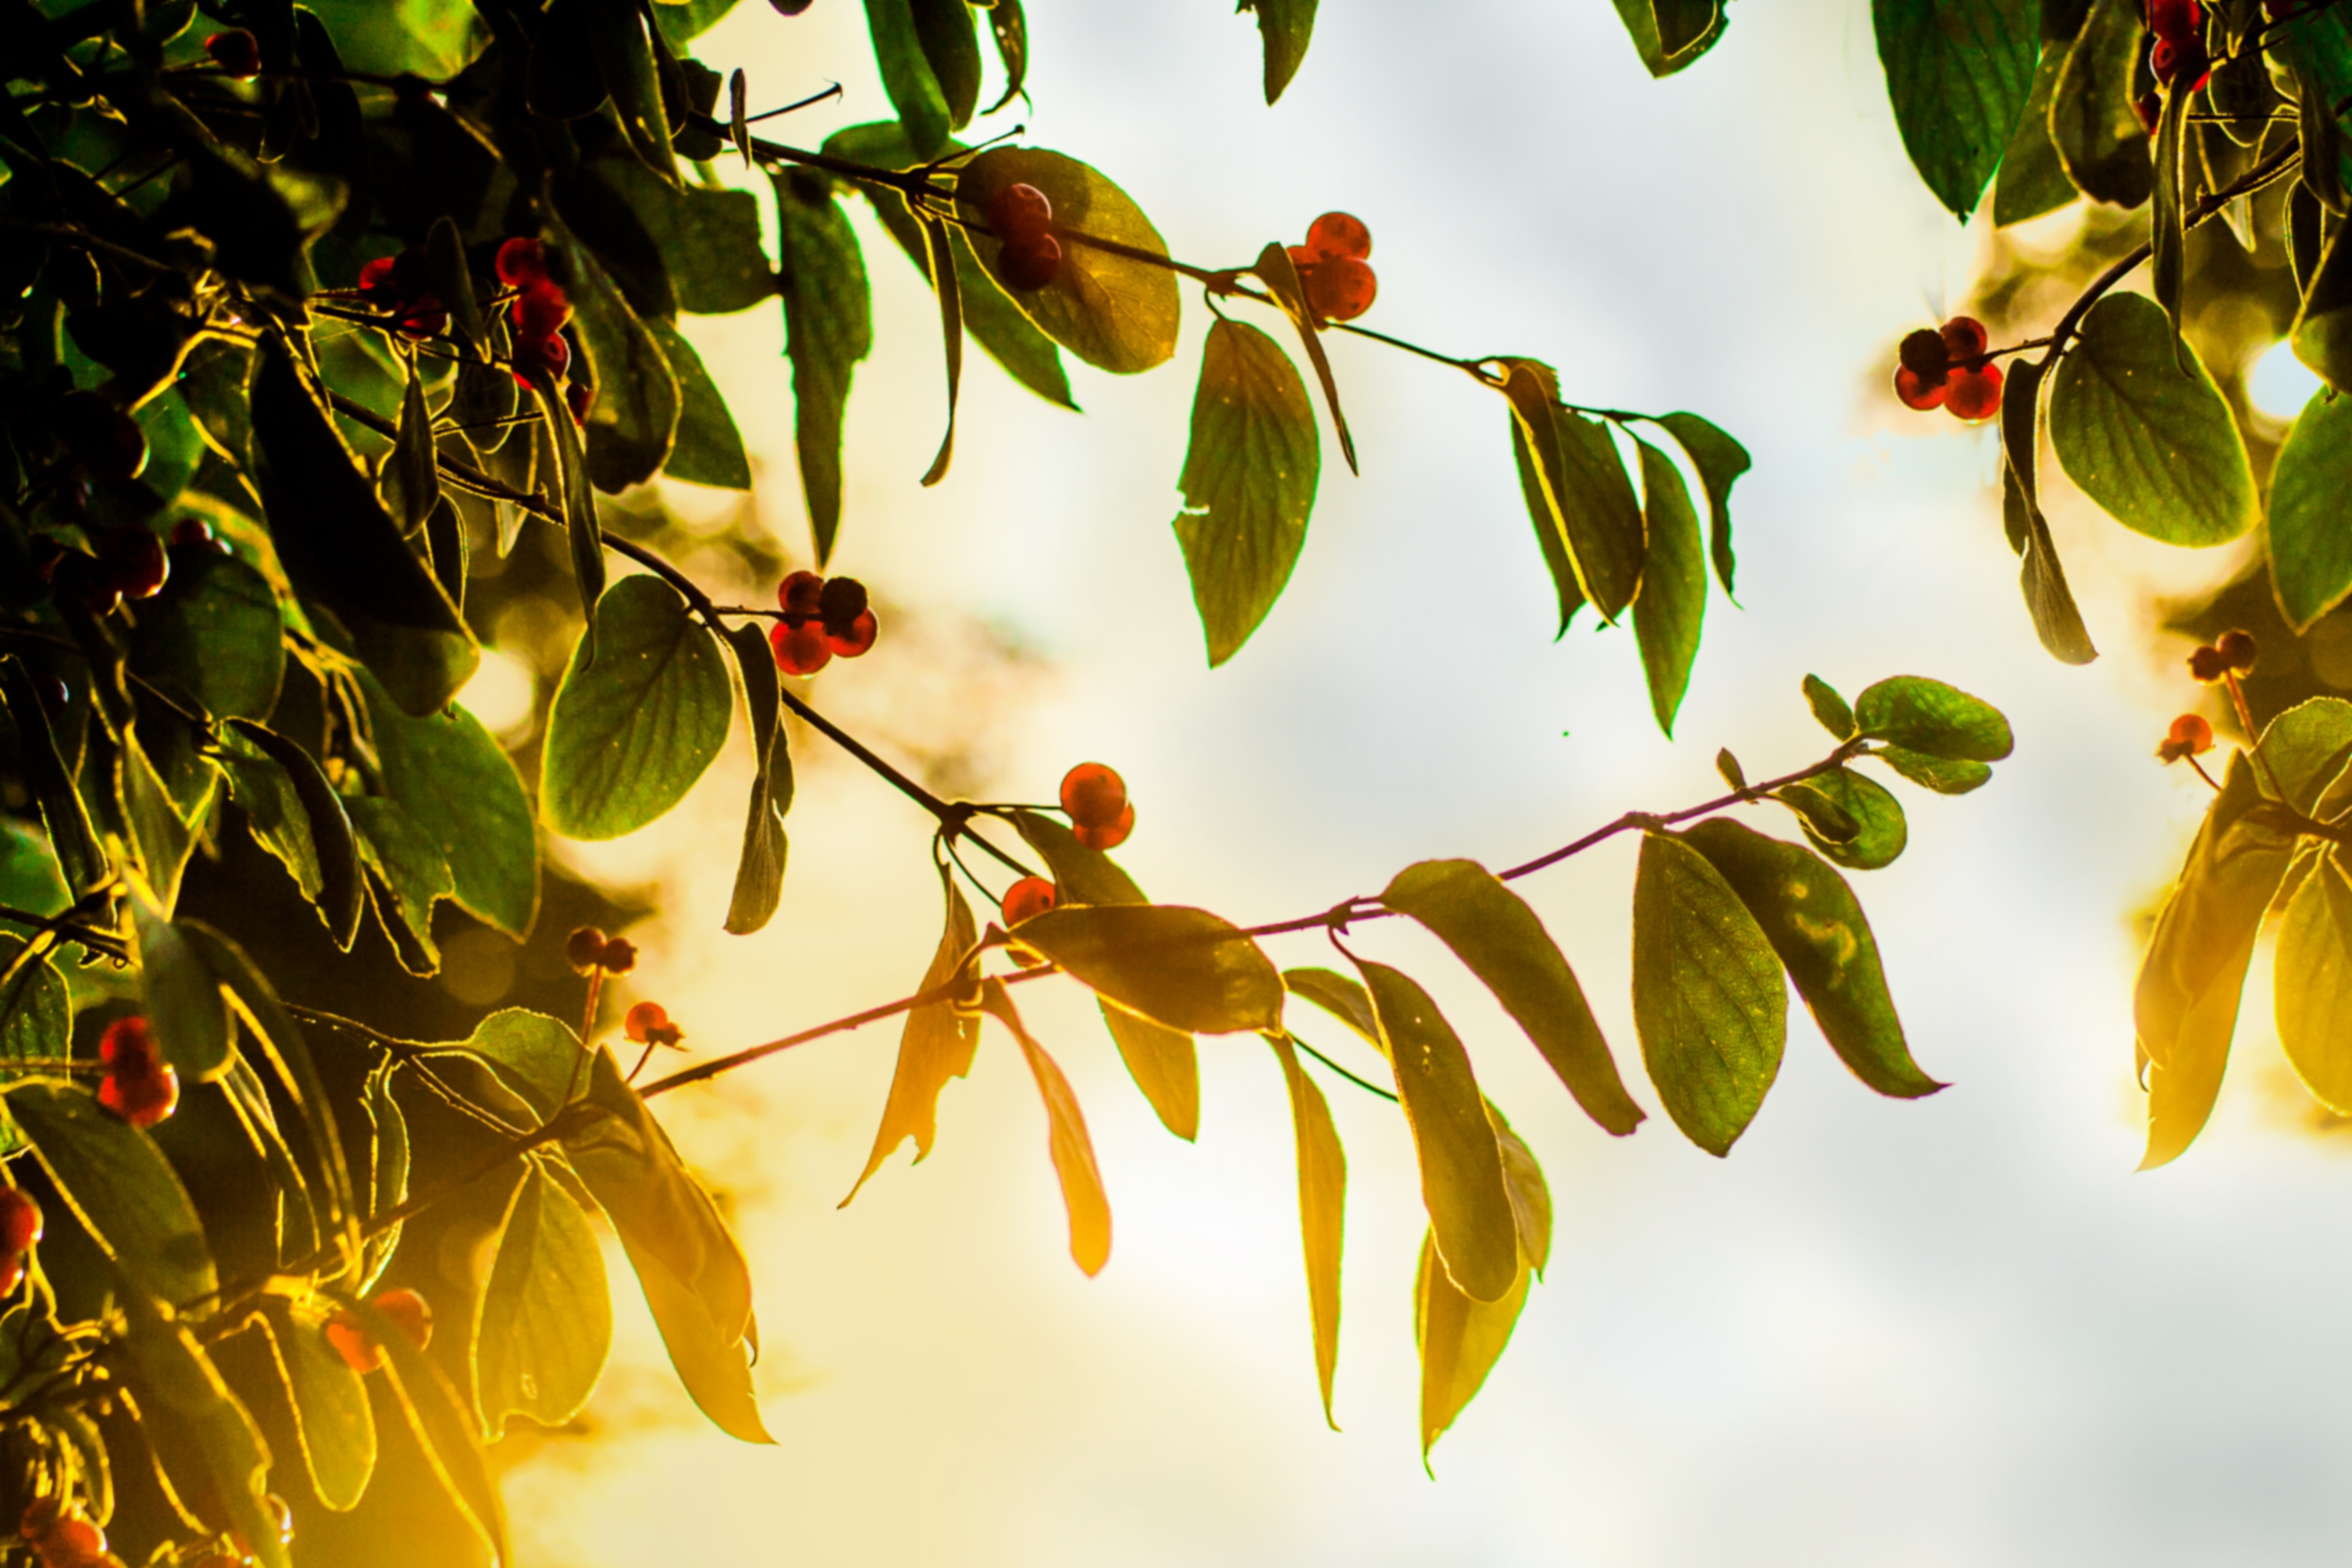
landscape, tree, nature, forest, branch, blossom, light, blur, plant, sky, sun, sunset, fruit, sunlight, leaf, flower, bloom, bear, bush, evening, food, green, red, produce, autumn, botany, yellow, flora, season, flowers, close up, aesthetic, leaves, gold, shrub, branches, fall foliage, macro photography, flowering plant, woody plant, land plant